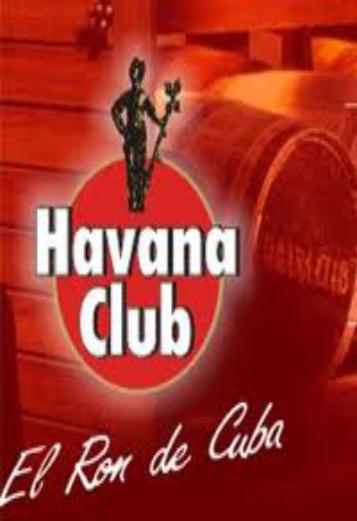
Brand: Havana Club
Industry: Necessities